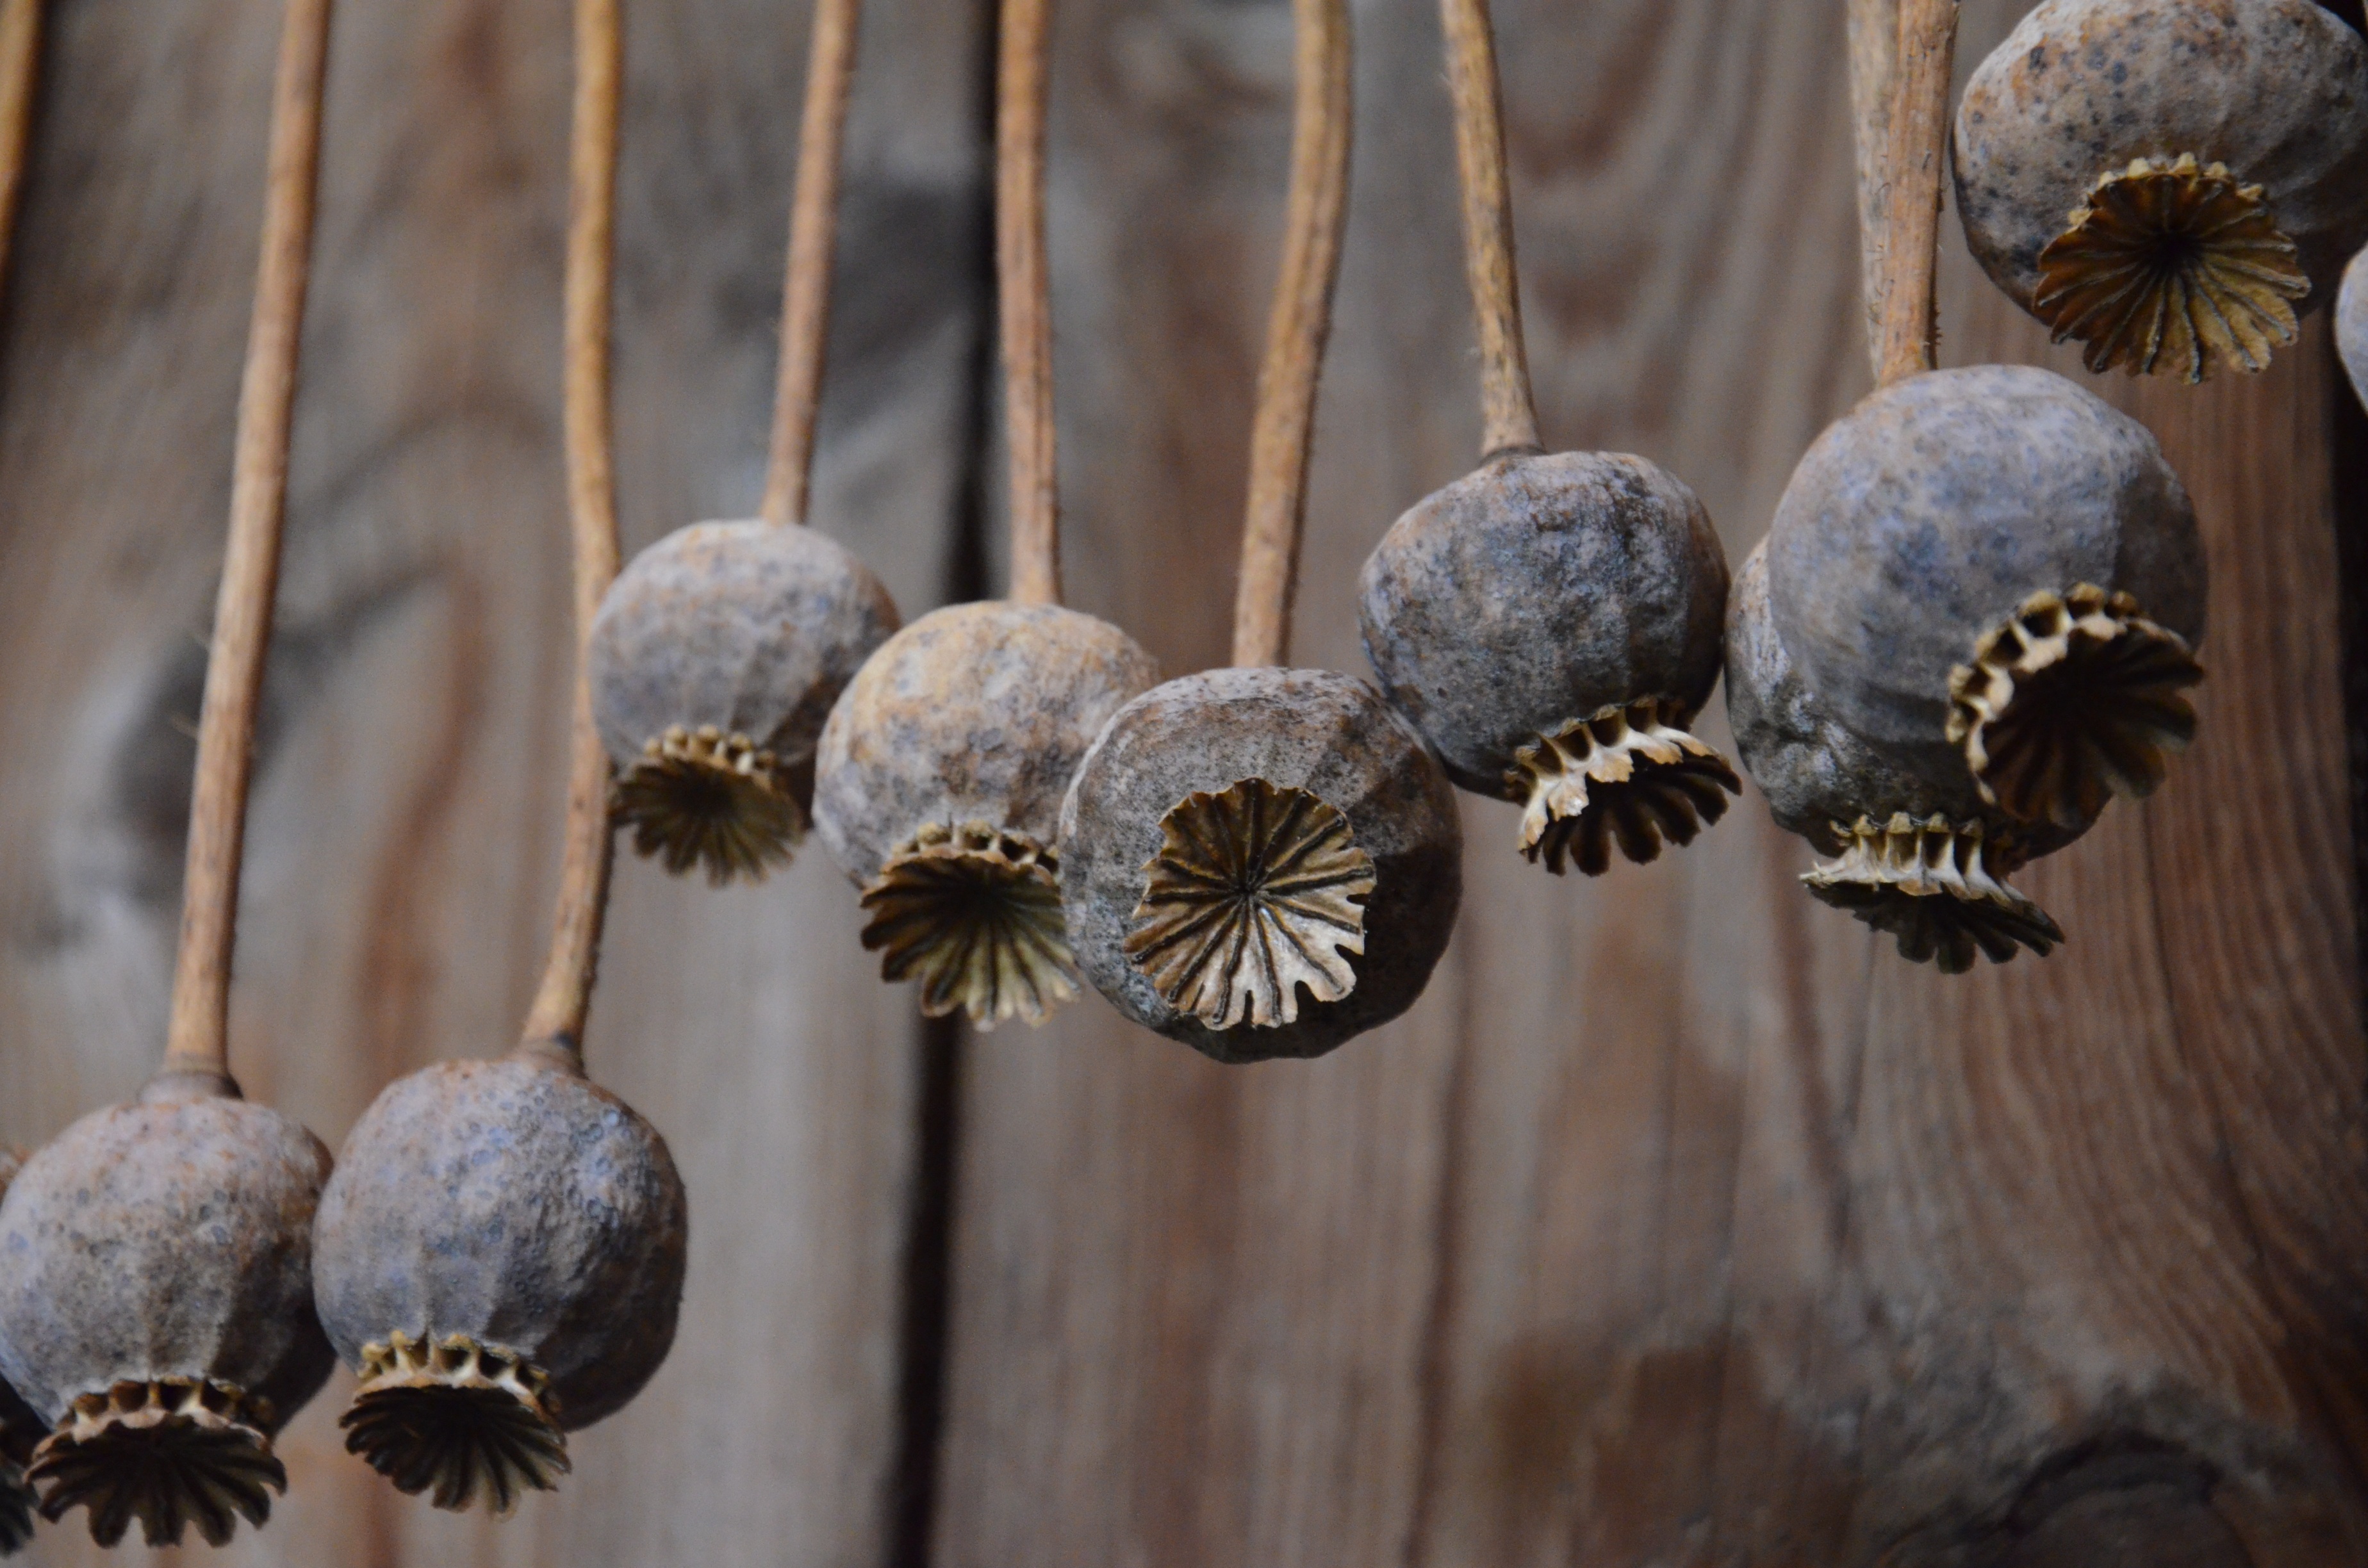
tree, branch, plant, wood, leaf, flower, barn, food, harvest, produce, autumn, dried, agriculture, flora, twig, coconut, poppy, poppies, macro photography, flowering plant, land plant